Helsinki University of Technology

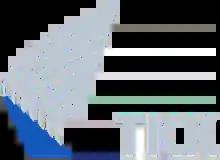
Logo of Helsinki University of Technology

Helsinki University of Technology (TKK; ; , HUT in international usage) was a technical university in Finland. It was located in Otaniemi, Espoo in the Helsinki metropolitan area, and it was one of the three universities from which the modern day Aalto University was founded. The university was founded in 1849 by Grand Duke of Finland, Emperor Nicholas I and received university status in 1908. It moved from Helsinki to Otaniemi campus area in 1966. The merger of HUT with two other schools created the Aalto University in 2010, and HUT briefly held the name Aalto University School of Science and Technology before being split into four schools in 2011.